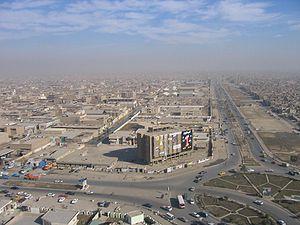
Sadr City ou Madinat al-Sadr, anciennement Thawra, puis Madinat al-Saddam, est une ville d'Irak de la banlieue est de Bagdad. C'est également un sous-district de Bagdad. Sa population, 2 millions d'habitants, est essentiellement chiite.